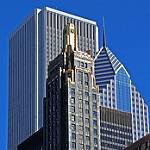
Label: buildings